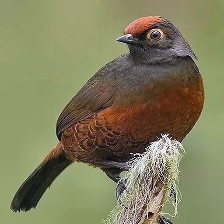
Species: BLACK THROATED HUET
Scientific name: PTEROPTOCHOS TARNII